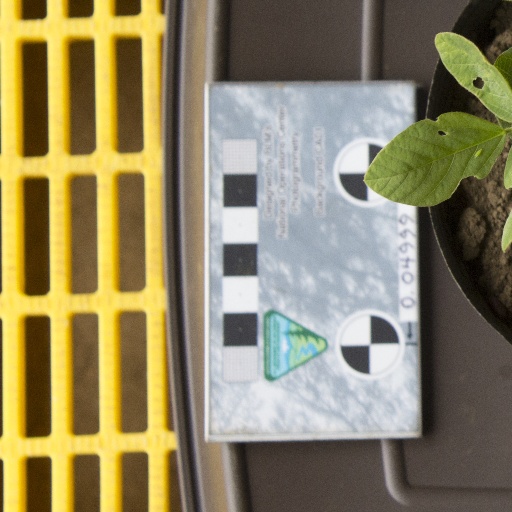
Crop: soybean